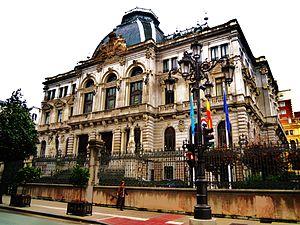
La Junte générale de la principauté des Asturies est l'organe suprême de représentation du peuple asturien, tel que spécifié dans le statut d'autonomie des Asturies. La Junte générale de la principauté des Asturies correspond ainsi au parlement des Asturies. Ses membres sont élus par les citoyens lors d'élections démocratiques à la Junte générale de la principauté des Asturies et ils exercent leur pouvoir législatif.